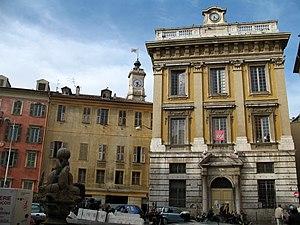
Le palais communal de Nice est le nom donné à son ancien hôtel de ville. Il est situé au cœur du Vieux-Nice, place Saint-François, principal centre urbain à l'époque de sa construction.
L’hôtel de ville de Nice, situé dans le Vieux-Nice, abrite les institutions municipales depuis 1868.
Cet article recense les monuments historiques de Nice, en France.